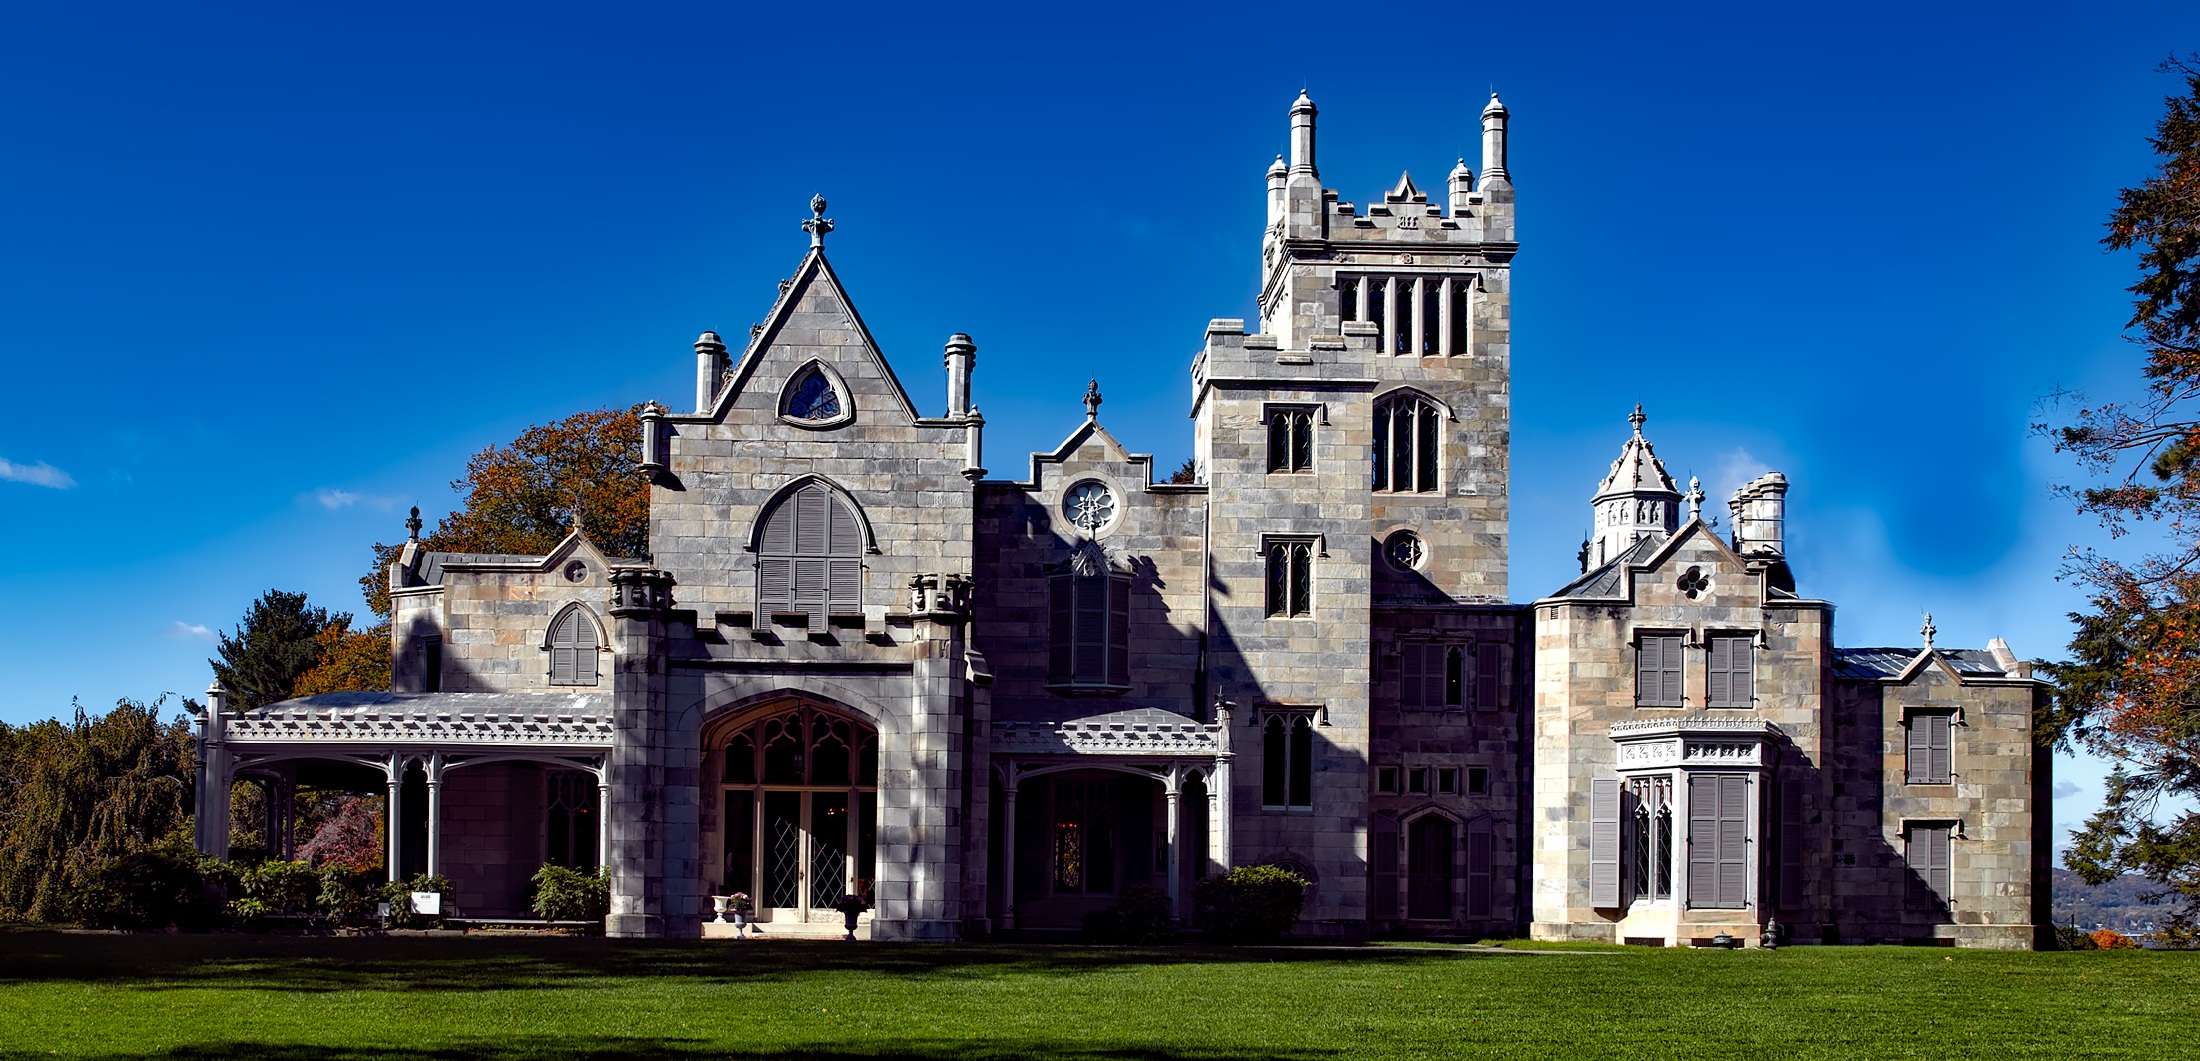
landscape, architecture, sky, mansion, building, chateau, palace, new york, panorama, tower, religion, castle, ancient, landmark, facade, church, cathedral, exterior, tourism, place of worship, outdoors, monastery, beautiful, estate, attractions, stately home, historic site, royalty free images